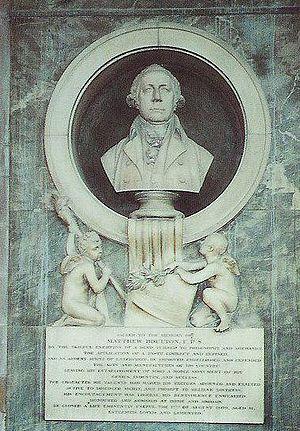
Matthew Boulton était un industriel britannique et un associé de l'ingénieur écossais James Watt. Dans le dernier quart du XVIIIᵉ siècle, ils installèrent des centaines de machines à vapeur Boulton & Watt dont les performances rendirent possible la mécanisation de l'industrie. Boulton appliqua des techniques modernes à la frappe des pièces de monnaie et réalisa des millions de pièces pour le Royaume-Uni et d'autres pays.